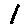
Label: 1